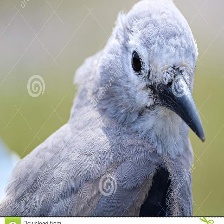
Species: CLARKS NUTCRACKER
Scientific name: NUCIFRAGA COLUMBIANA
ImageNet parent category: jay